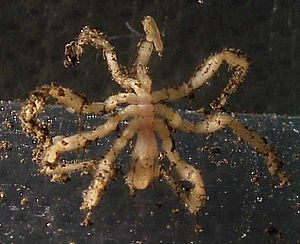
Chelicerata
Havedderkop
Klosaksdyr er en større underrække af leddyr. Den største undergruppe er spindlere, der består af edderkopper, mejere, skorpioner, mider, mosskorpioner, solifuger, piskeskorpioner og et par mindre grupper. Til klosaksdyrene hører også havedderkopper og dolkhaler samt den uddøde gruppe havskorpioner.